Rod Rosenstein

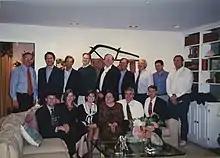
Rosenstein during his time working for the Independent Counsel. Brett Kavanaugh, Alex Azar, and Ken Starr are present.

After law school, Rosenstein was a law clerk to Judge Douglas H. Ginsburg of the U.S. Court of Appeals for the District of Columbia Circuit from 1989 to 1990. He then joined the United States Department of Justice through the Attorney General's Honors Program. From 1990 to 1993, he prosecuted public corruption cases as a trial attorney with the Public Integrity Section of the Criminal Division, the latter of which was led by then Assistant Attorney General Robert Mueller.